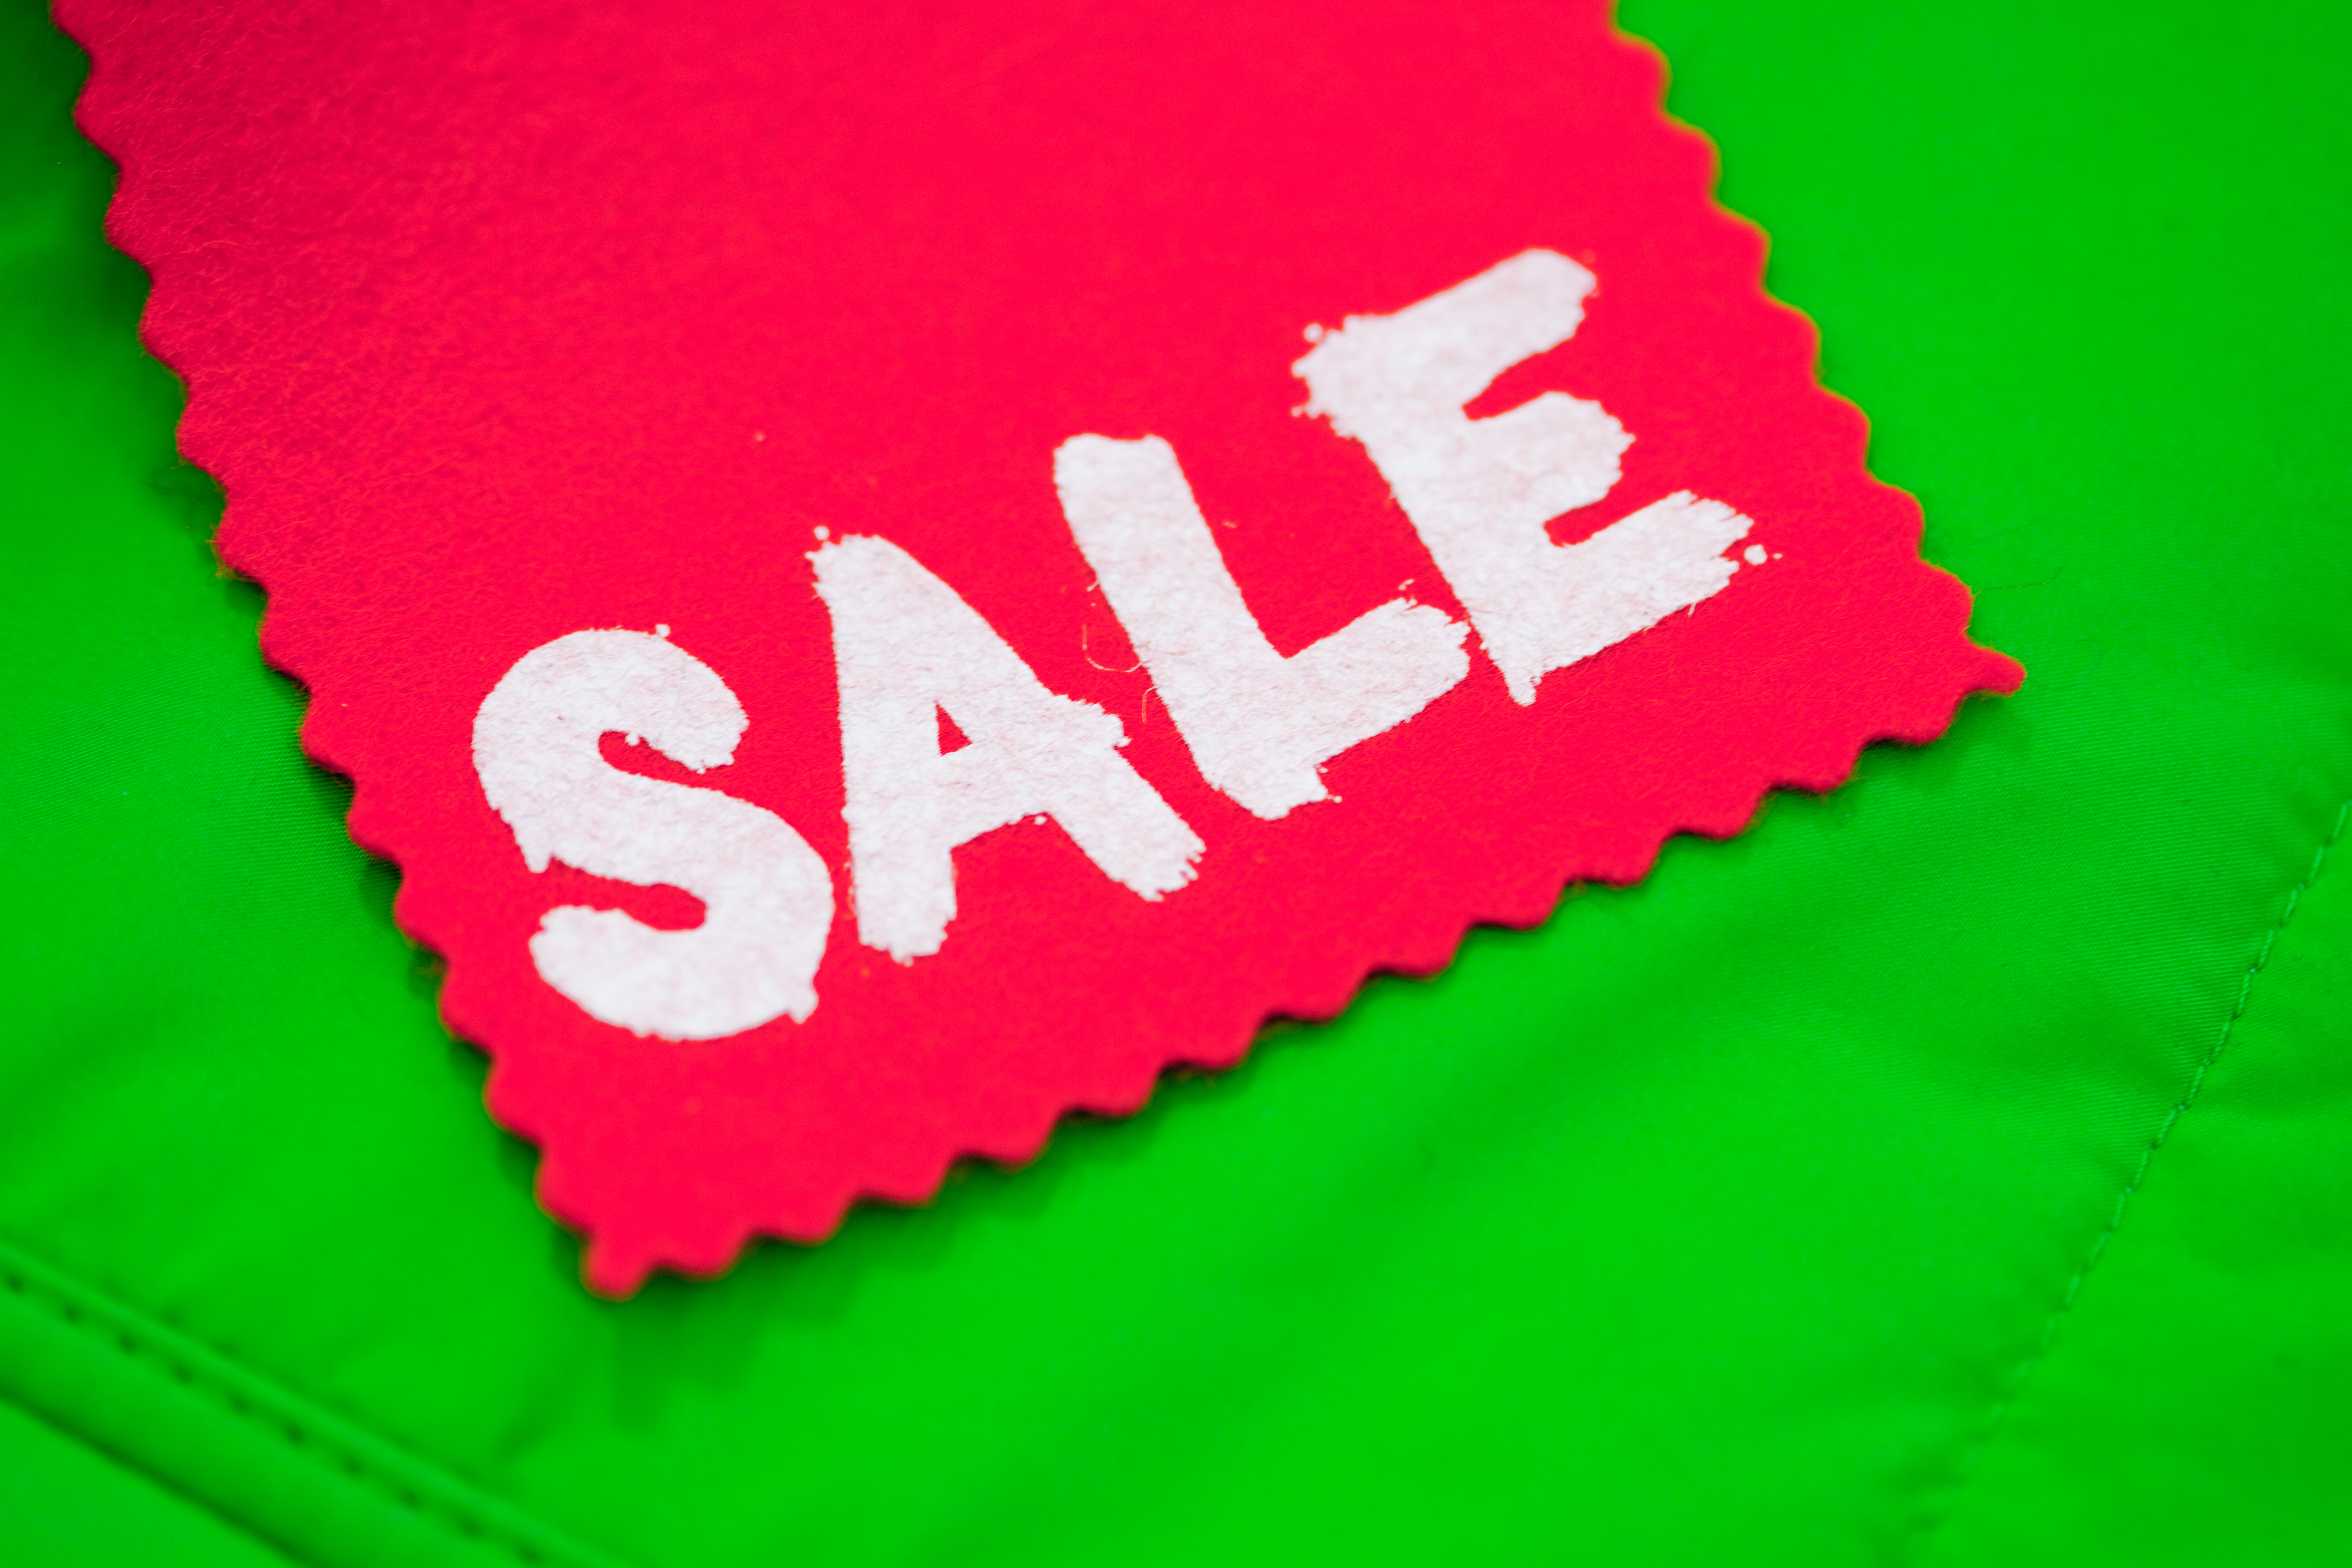
number, heart, green, red, shopping, pink, font, organ, sale